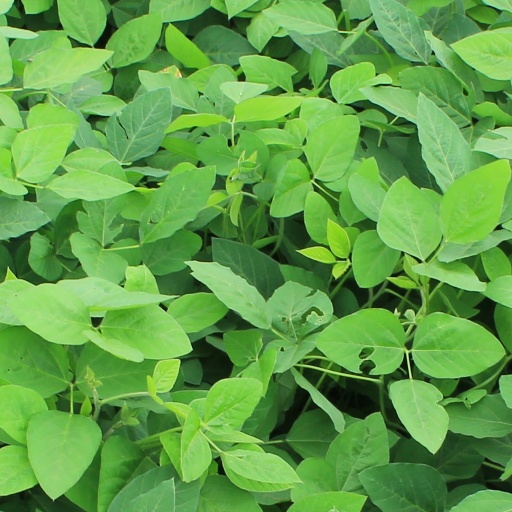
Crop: soybean